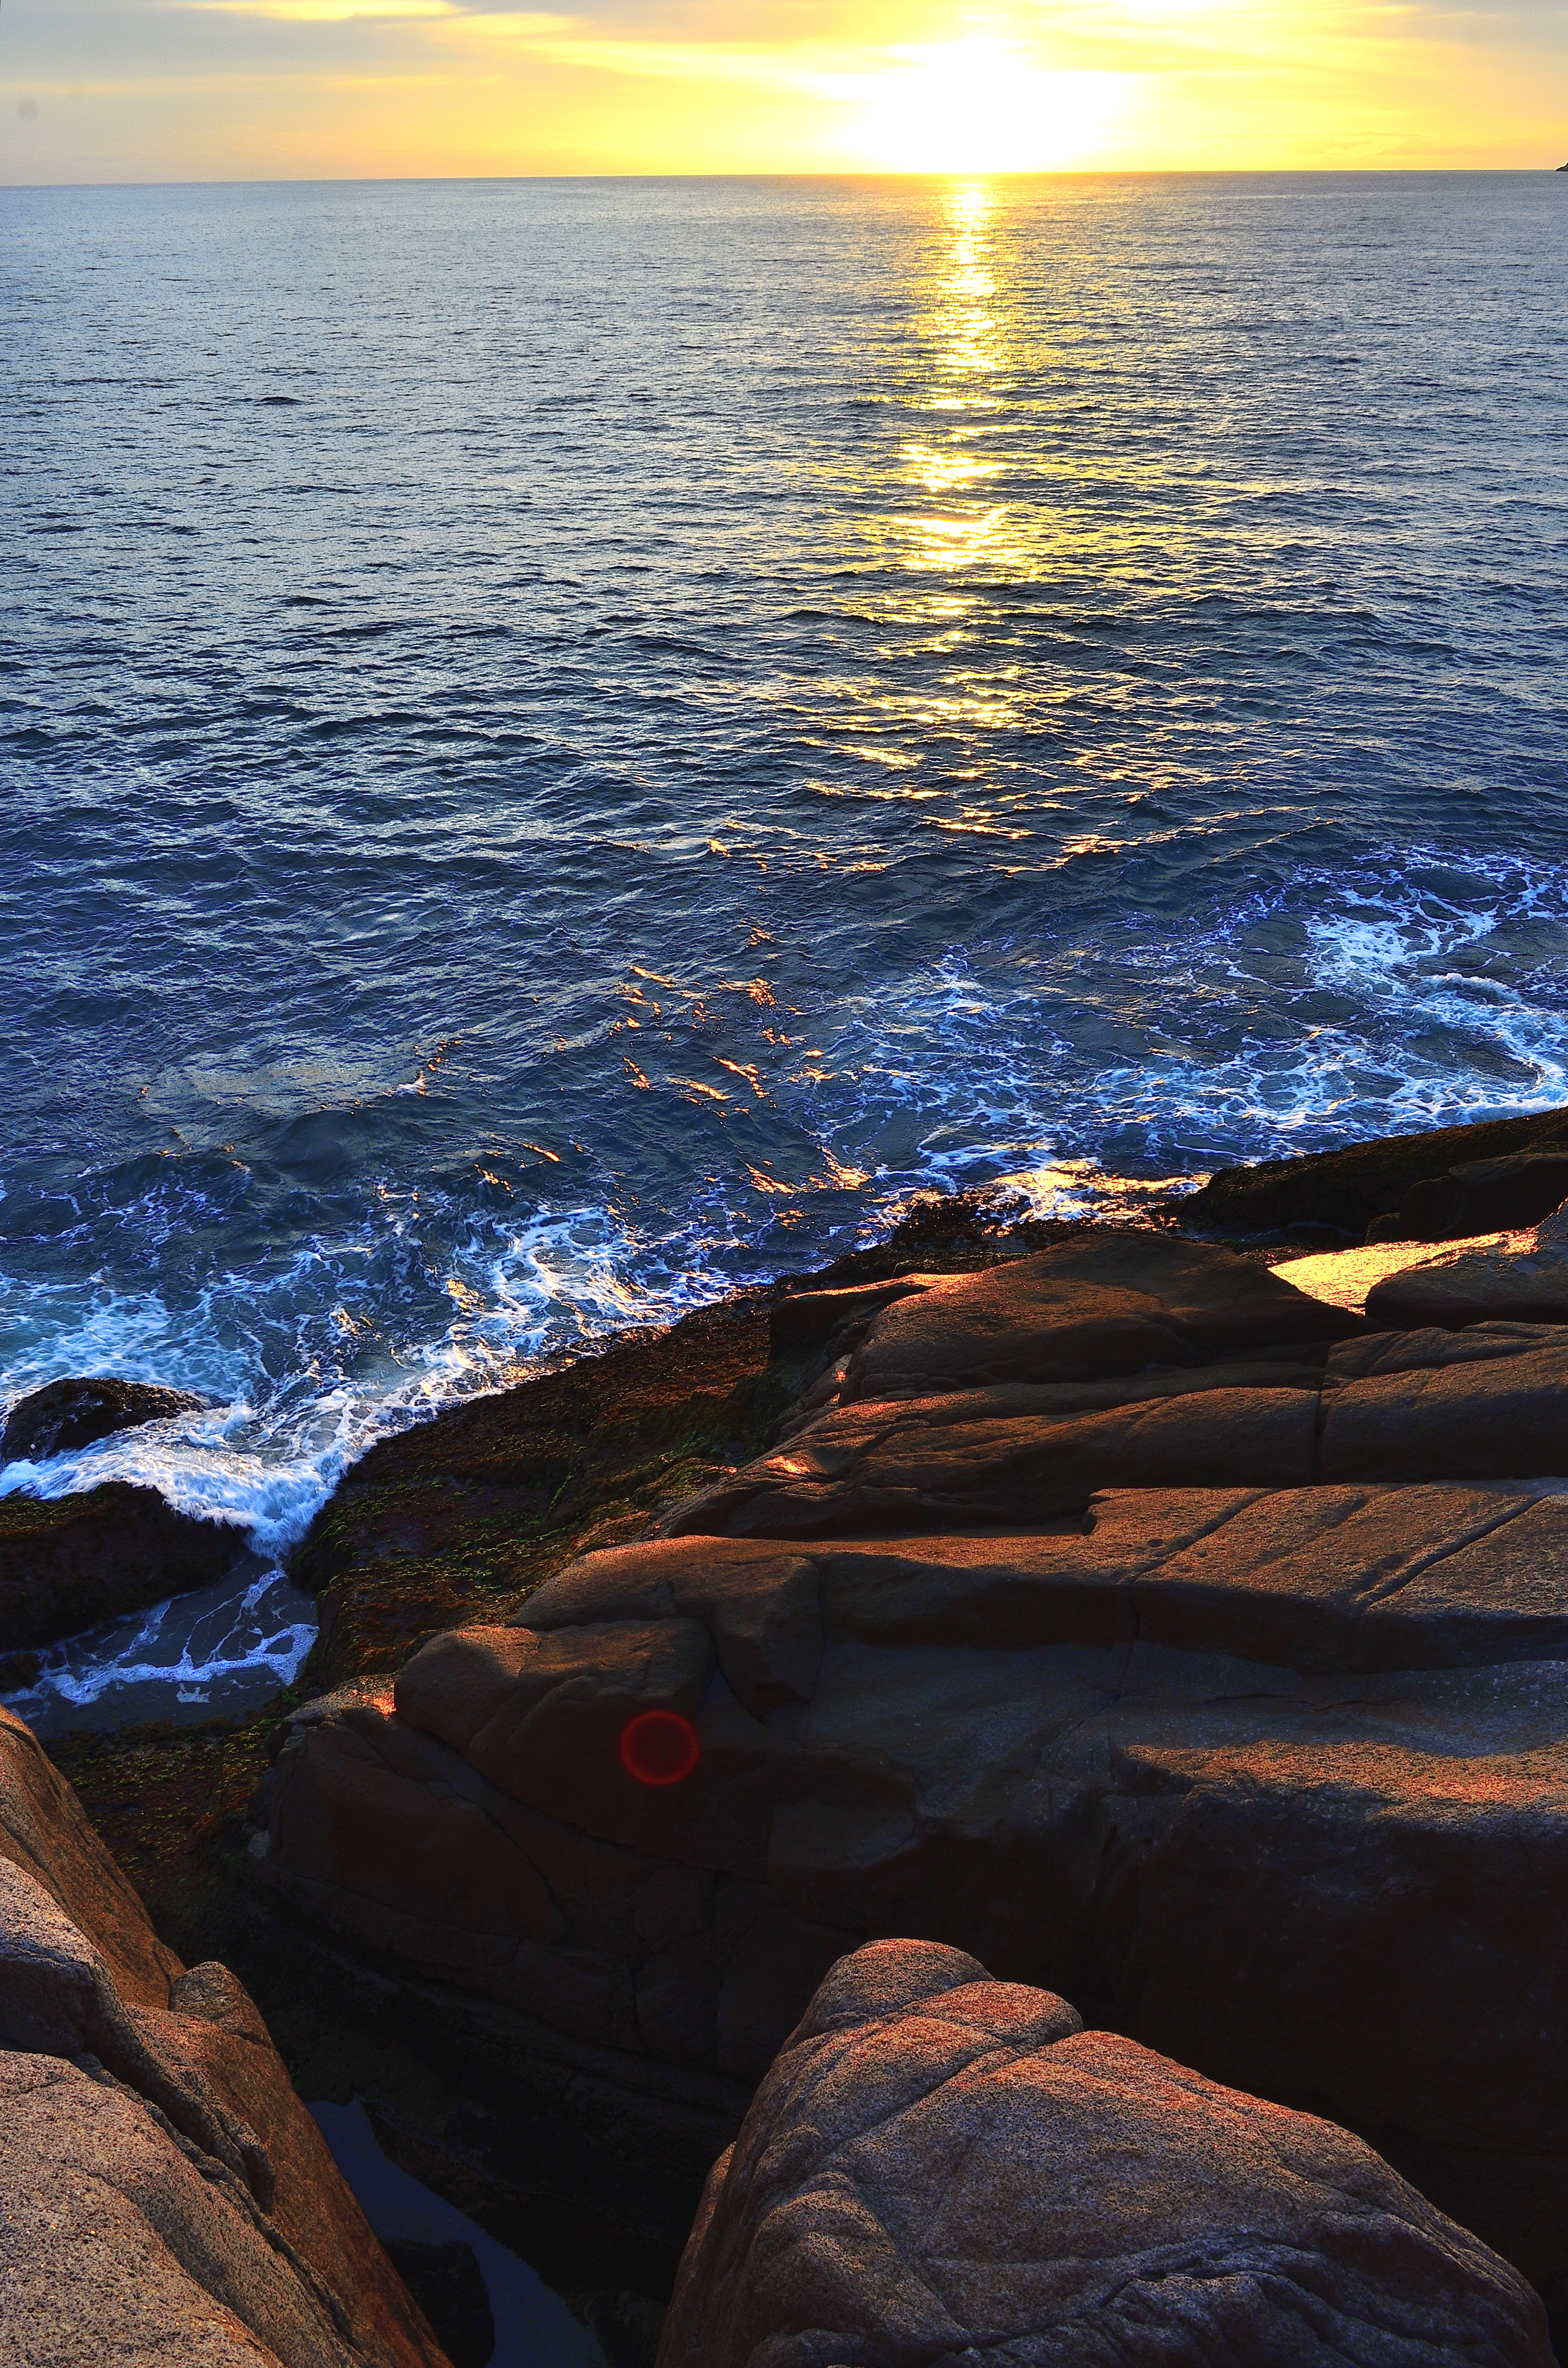
beach, sea, coast, water, sand, rock, ocean, horizon, sunrise, sunset, sunlight, morning, shore, wave, dawn, dusk, evening, reflection, terrain, material, body of water, brasil, amanecer, florianopolis, santacatarina, cape, wind wave